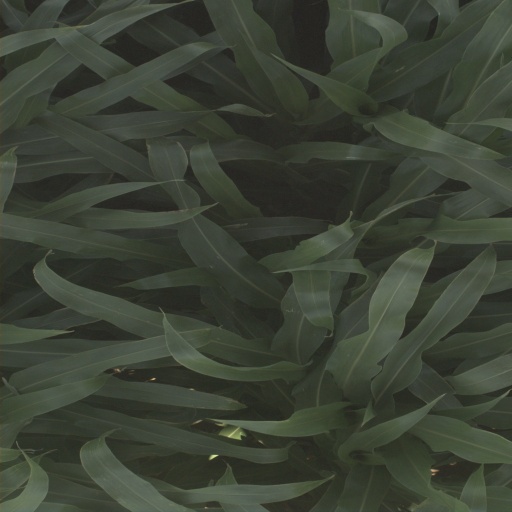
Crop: sorghum